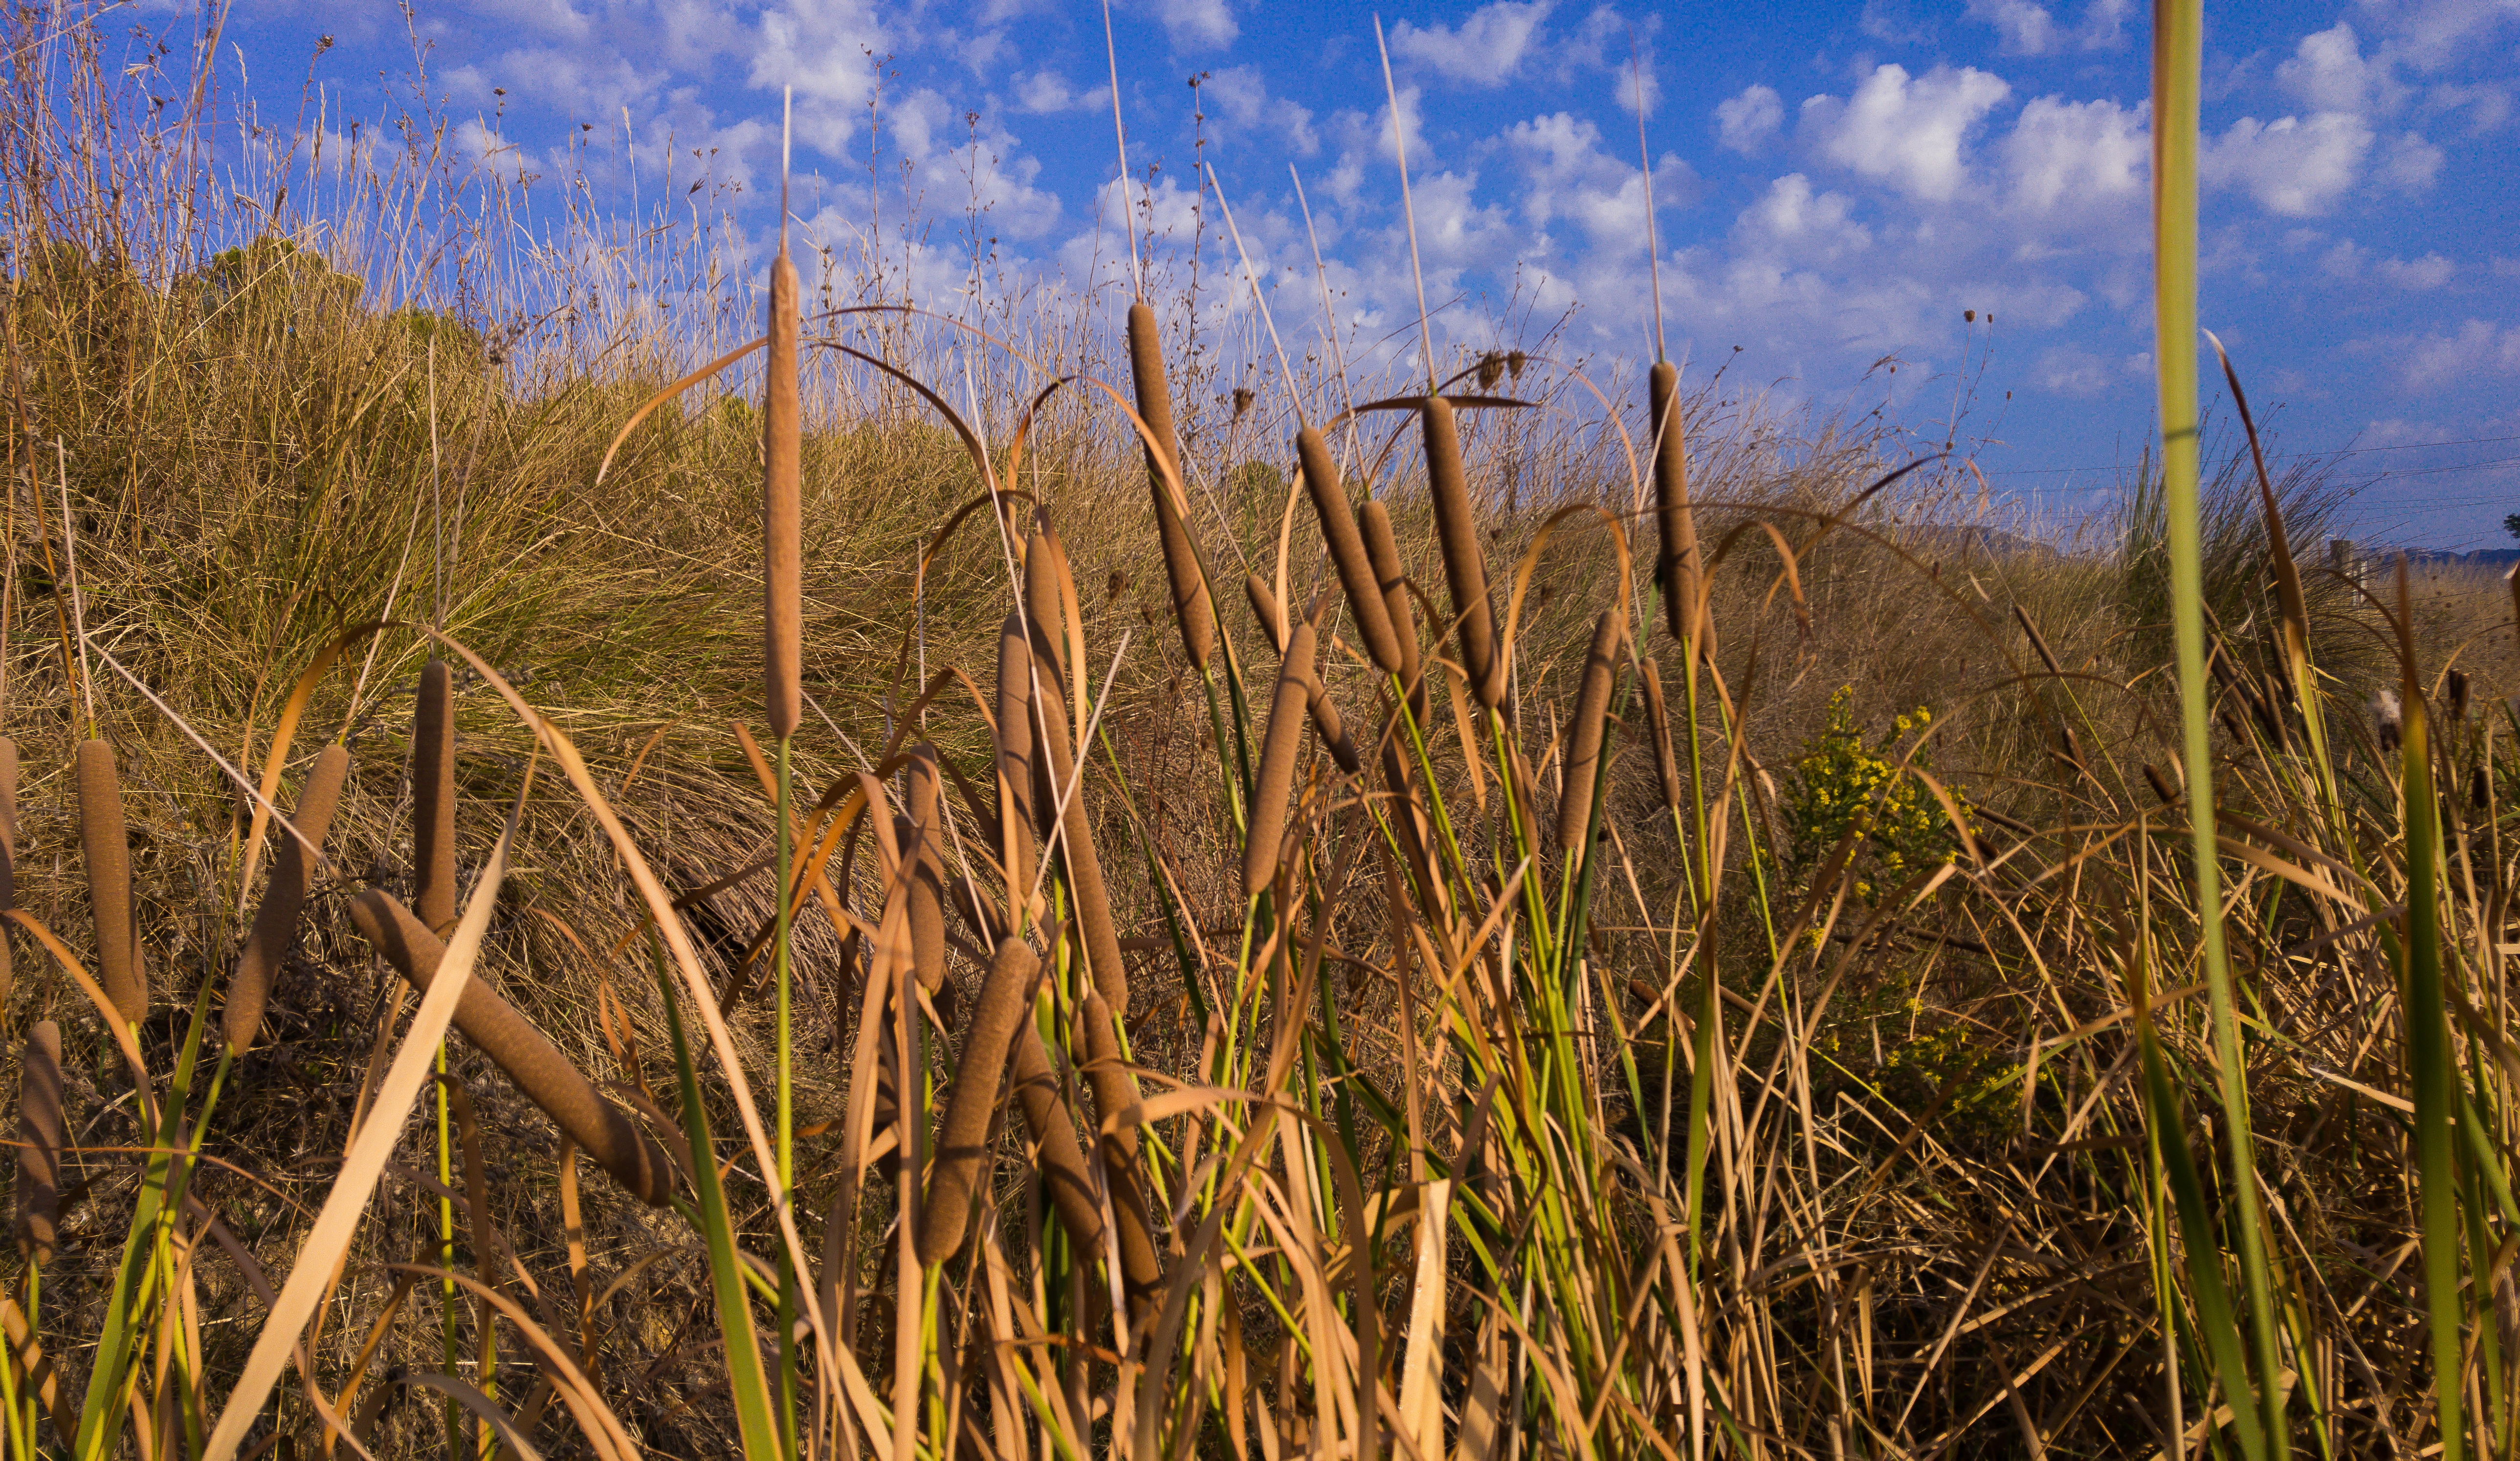
grass, marsh, plant, field, meadow, wheat, prairie, flower, food, crop, soil, agriculture, flora, savanna, plain, grassland, rye, wetland, reeds, cigar, habitat, ecosystem, steppe, rural area, paddy field, flowering plant, water plants, natural environment, grass family, land plant, phragmites